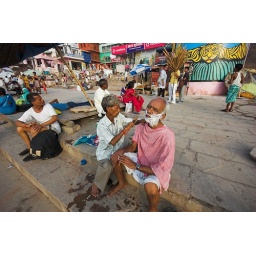
On the ghats of the river Ganges in Varanasi. I liked the tiger in the background.